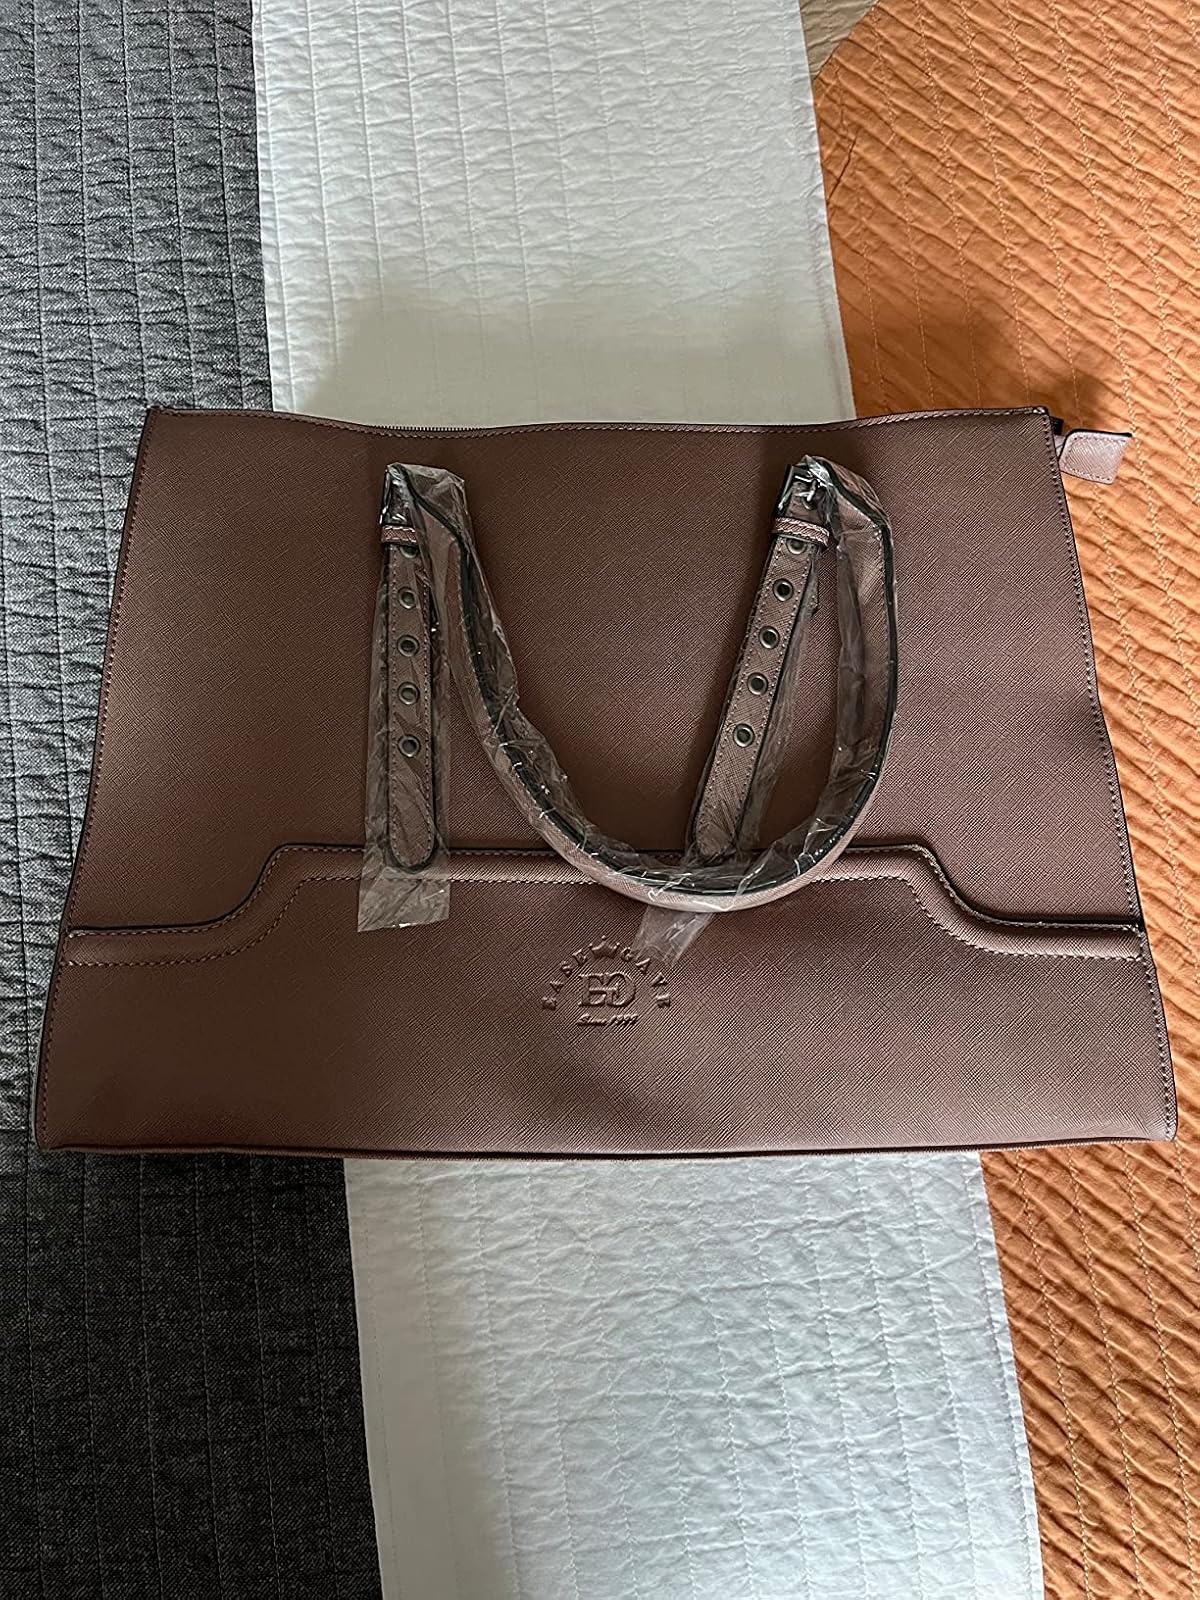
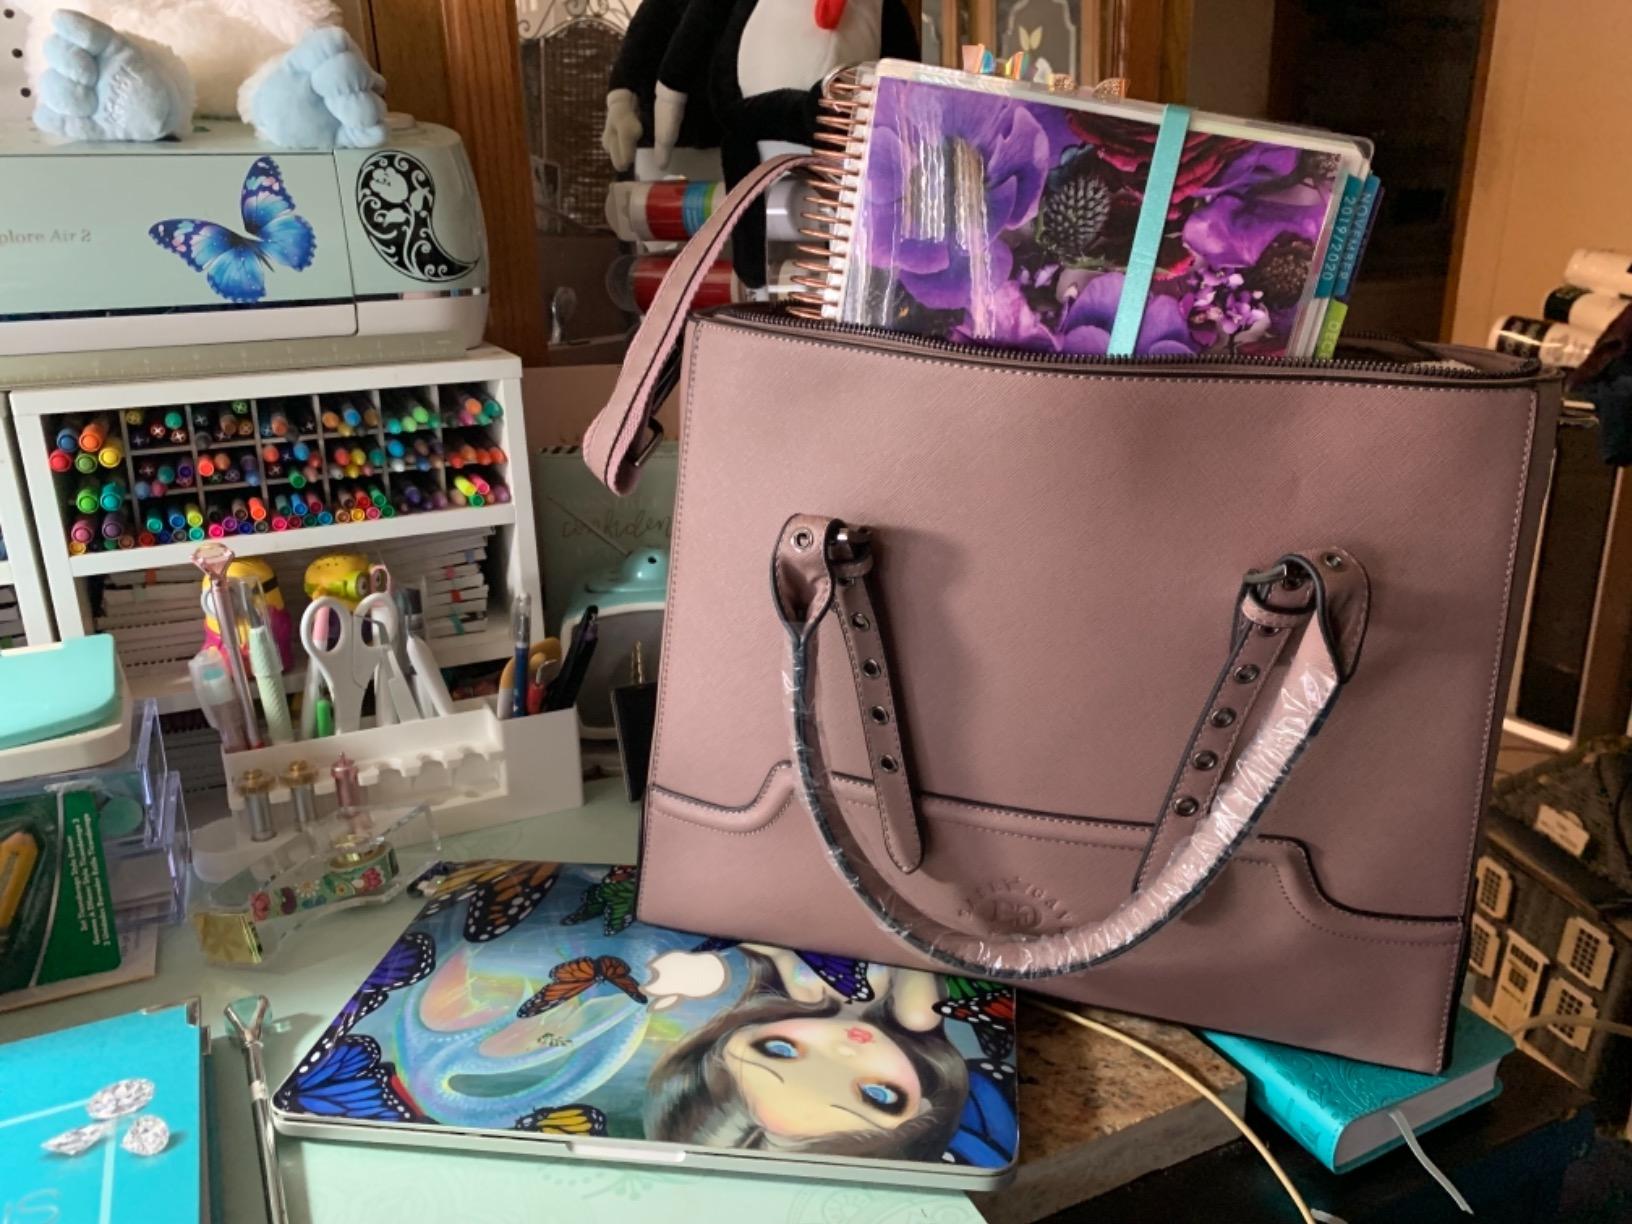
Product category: bag
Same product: yes